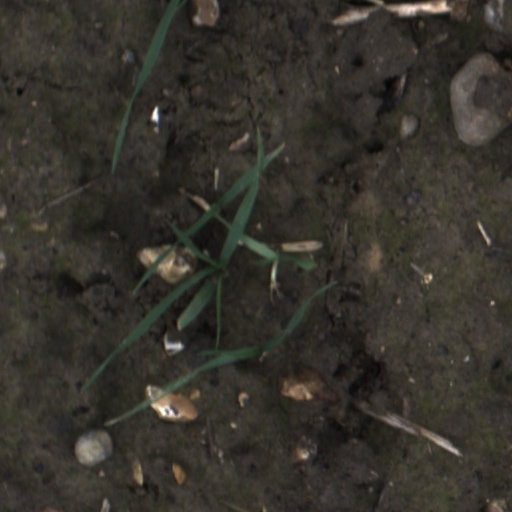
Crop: wheat